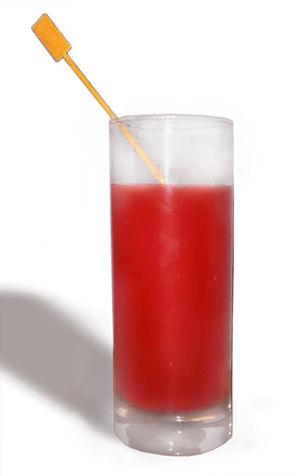
Le marketing mix ou mix marketing ou mix est, en marketing management opérationnel, l'ensemble des domaines opérationnels dans lesquels il faut élaborer des stratégies.